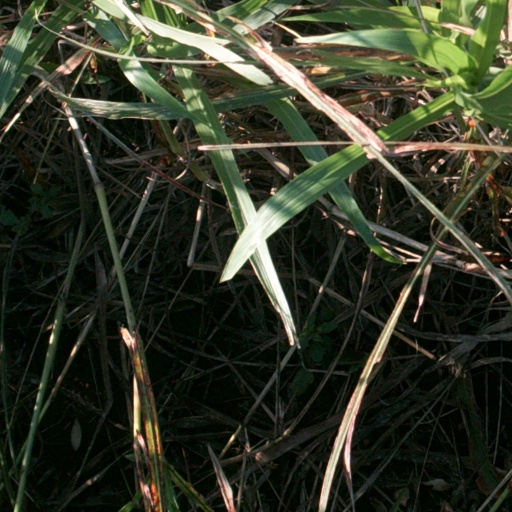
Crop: sorghum